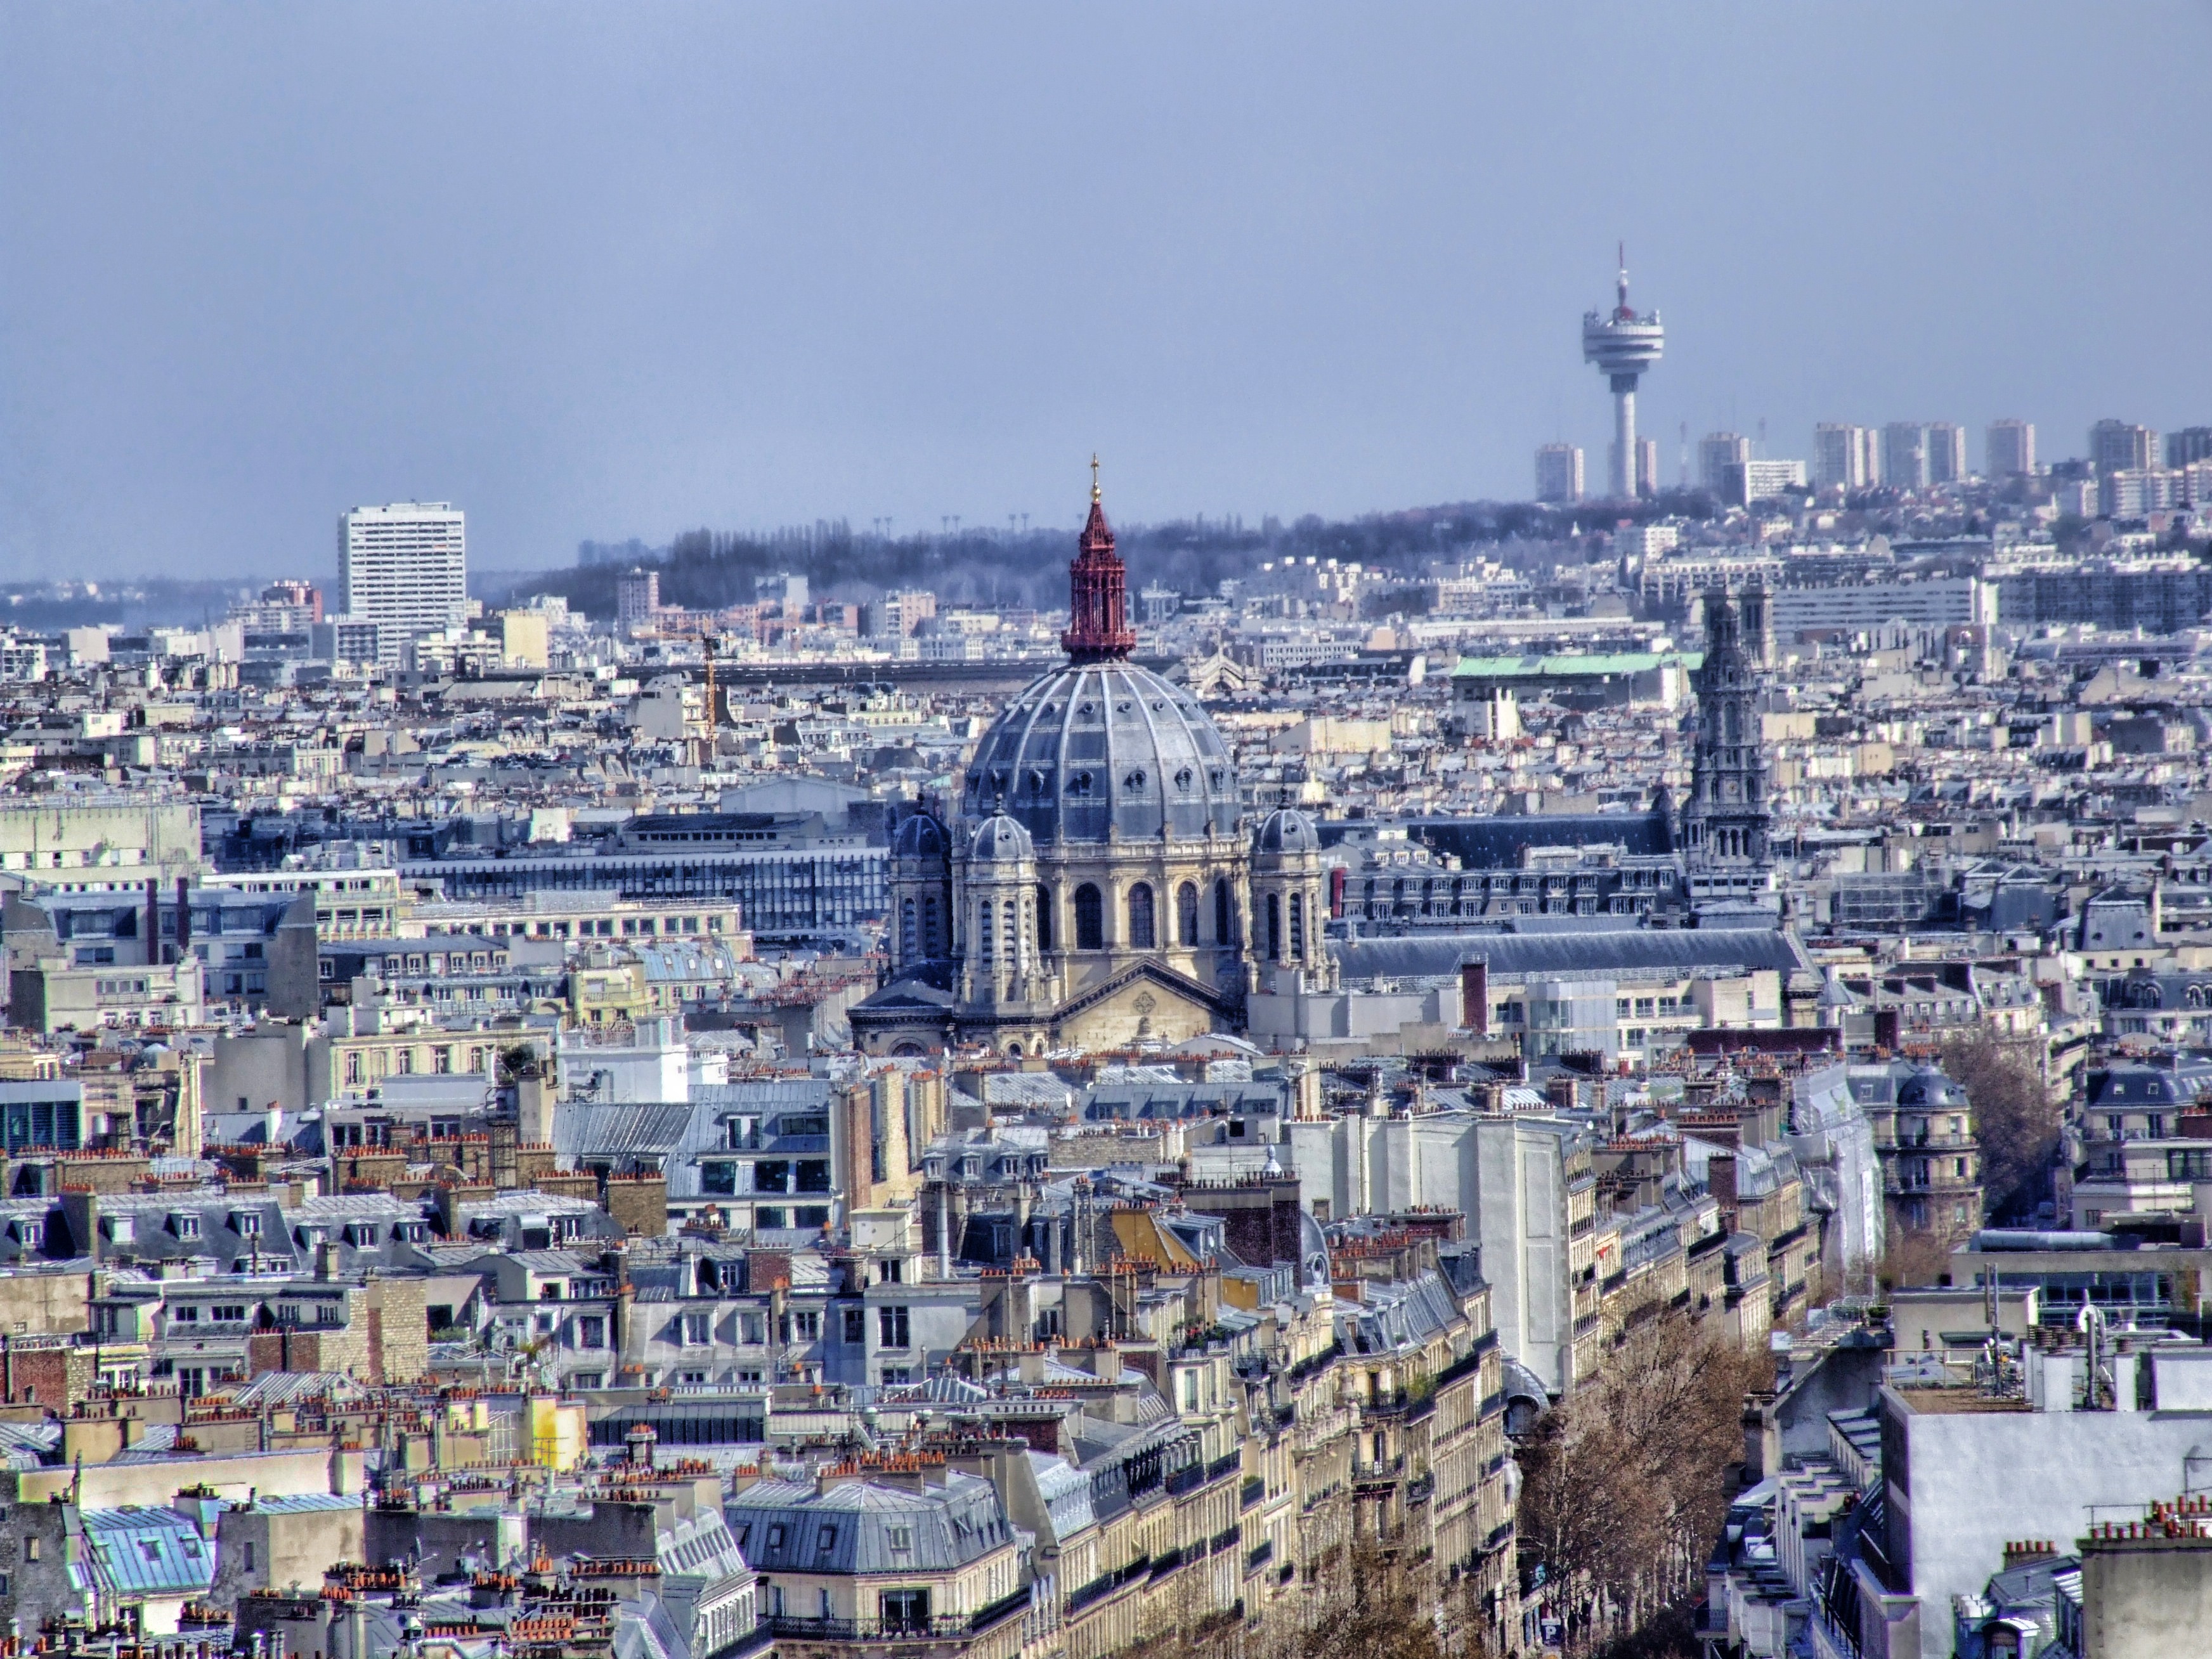
architecture, sky, skyline, photography, town, city, paris, skyscraper, cityscape, panorama, downtown, tower, landmark, church, cathedral, tower block, skyscrapers, buildings, beautiful, town square, metropolis, cities, bird's eye view, aerial photography, urban area, human settlement, metropolitan area